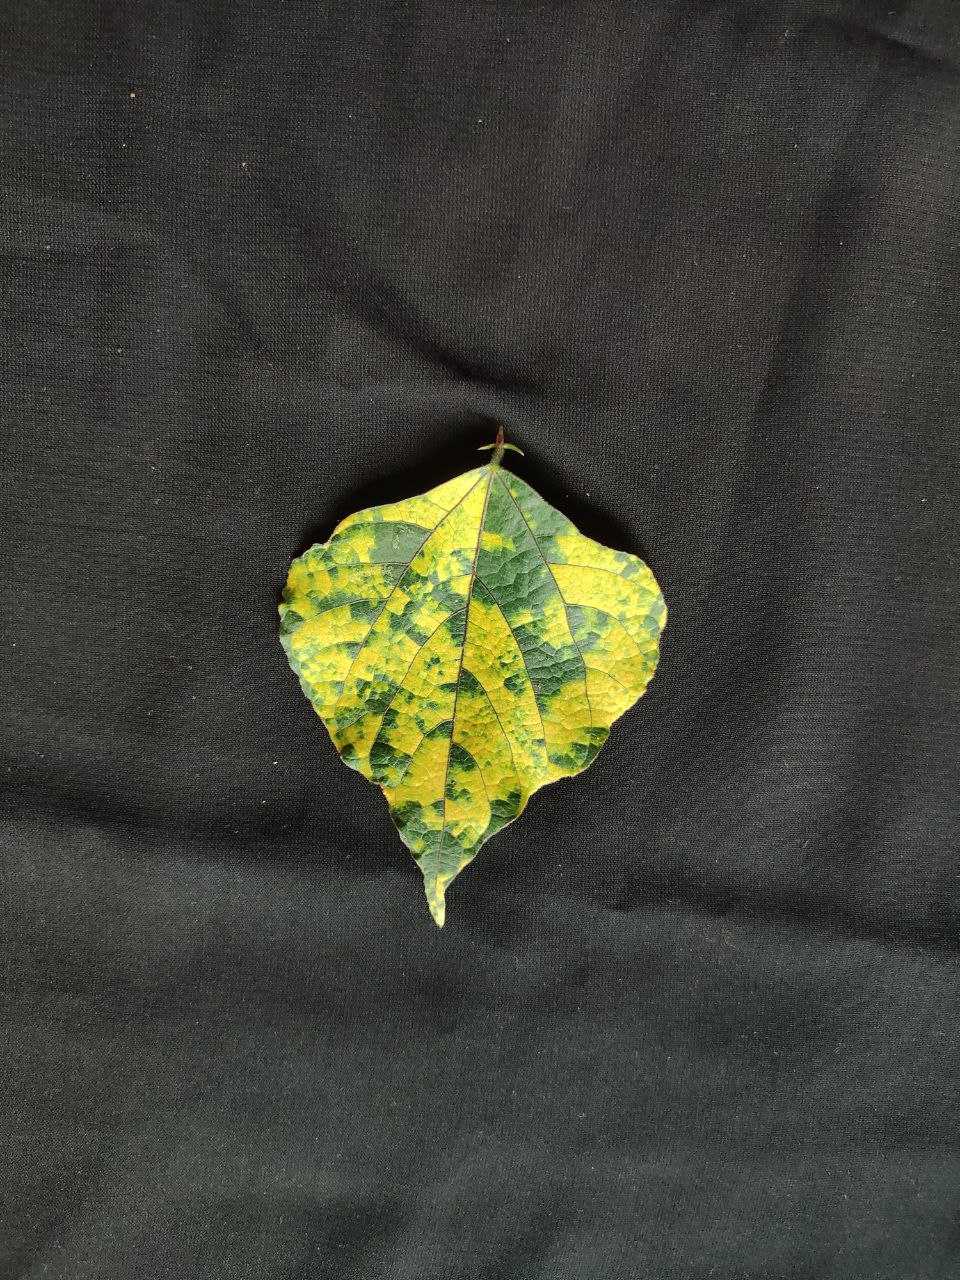
Crop: bean
Leaf condition: Mosaic Virus